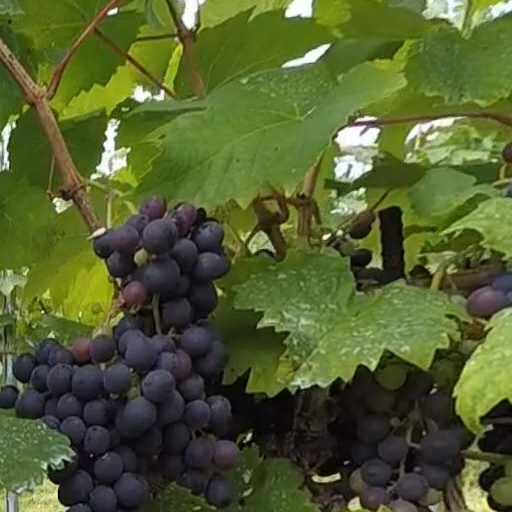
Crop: grape